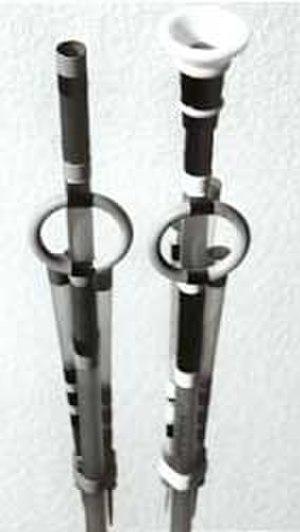
Embouts de sarbacane-Sarbacana (Zen-Dojo-Sarbacana)
Le Sarbacana est une technique, inventée en 1991 par Michel-Laurent Dioptaz qui utilise la sarbacane comme instrument d’exploration et de développement des capacités d’attention et de prise de décision par la conscience du souffle. La sarbacane y est perçue comme le prolongement naturel de la colonne de souffle et considérée comme une trachée à l’extérieur du corps. Vécue comme une Gestalt participant du schéma corporel, la sarbacane, devient vecteur de compréhension, d’entraînement et de maîtrise des processus de la conscience liés aux processus de la respiration.